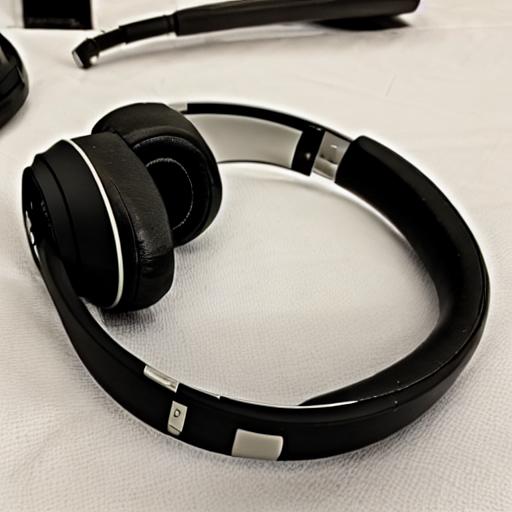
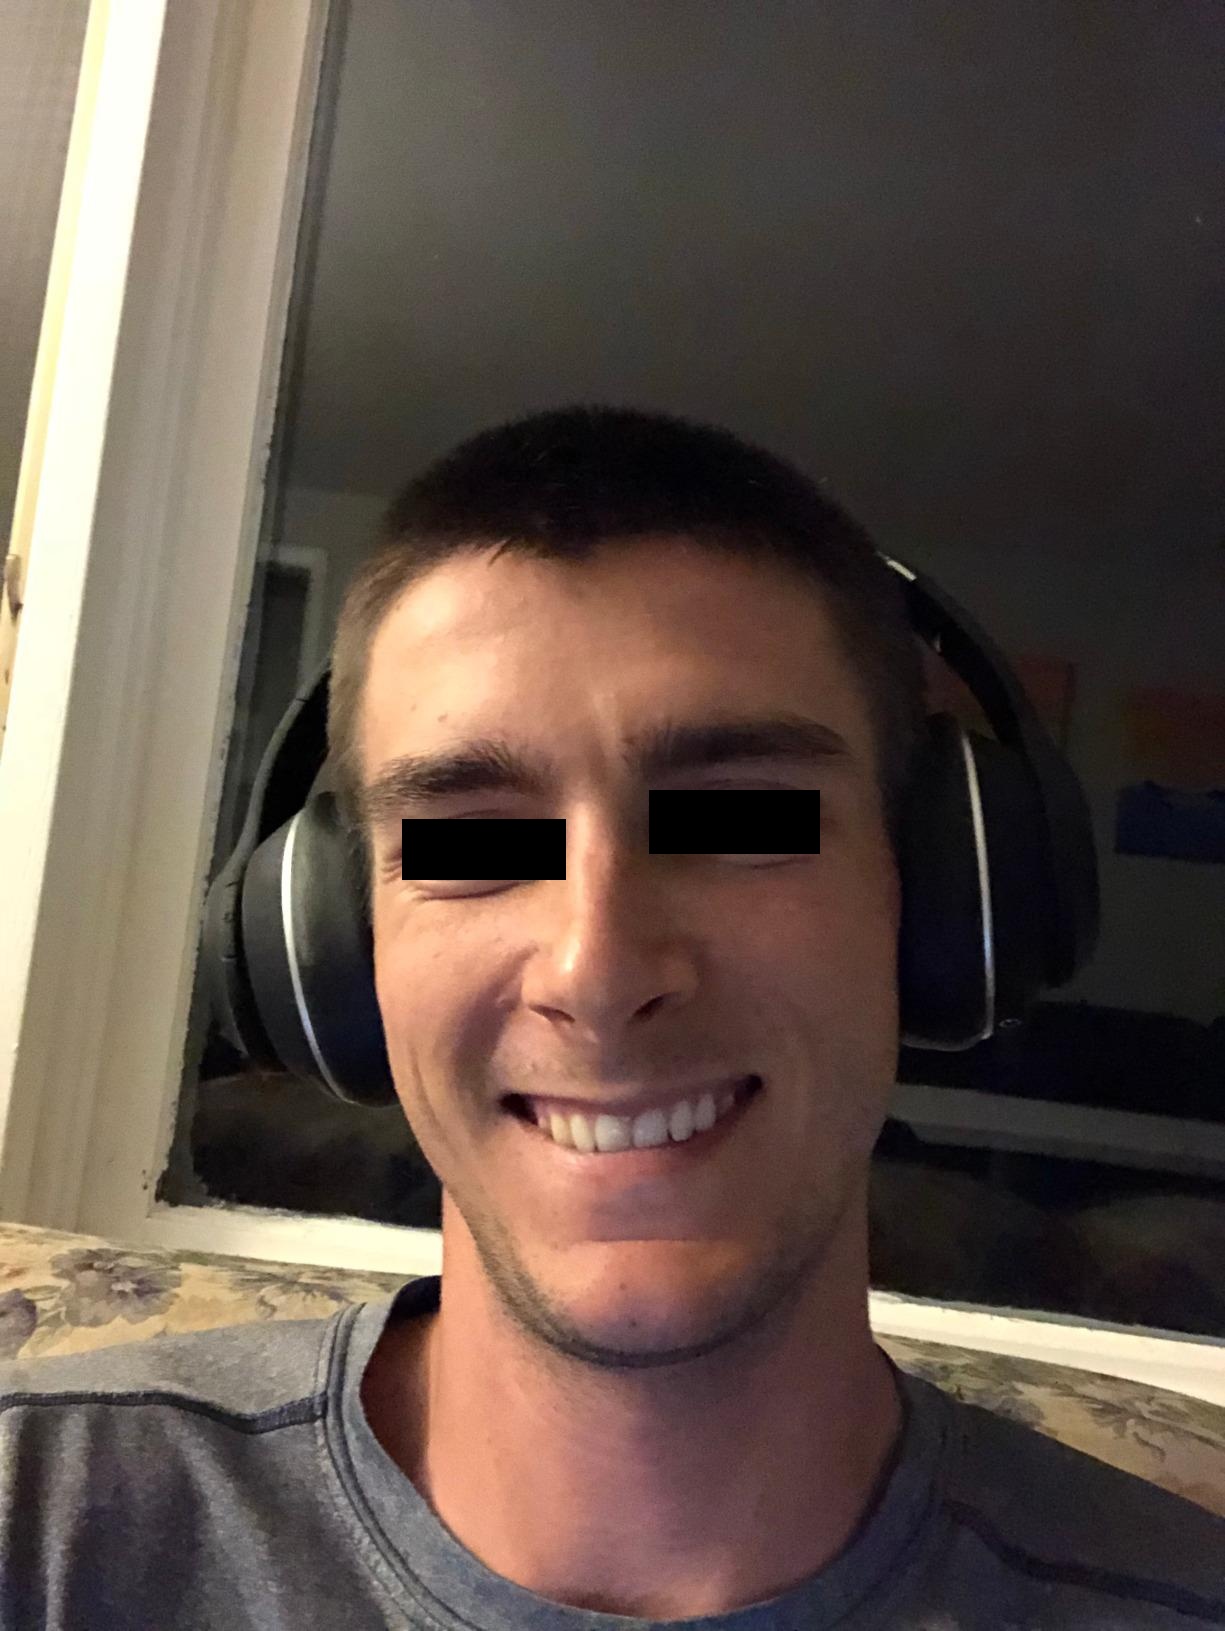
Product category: headphones
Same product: no